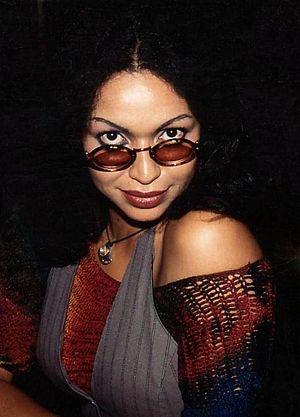
Camilla Henemark, plus connue sous le pseudonyme « La Camilla », est un ancien mannequin, chanteuse, actrice et femme politique suédoise, plus connue pour avoir fait partie du groupe Army of Lovers.